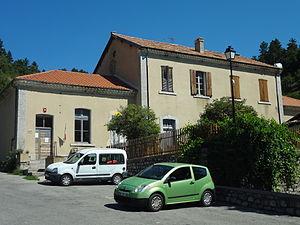
Clamensane est une commune française, située dans le département des Alpes-de-Haute-Provence en région Provence-Alpes-Côte d'Azur.